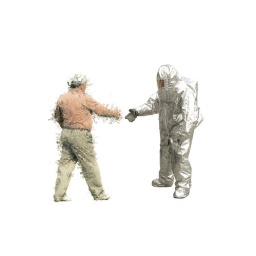
aus der Serie 'Freundschaft in der Feuerwehr' Christian Sievers 2008inkjet and water on A4 glossy photo paper Edition of 3